Shōjō

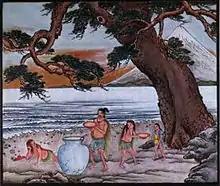
"Shōjō" by the sea, drinking sake, from a 1908 illustration of "White Sake," a Japanese folktale."

A group of "shōjō" as sake-loving sea spirits are featured in a Japanese folktale entitled "White saké" published by Richard Gordon Smith (1908). It occurs in an anthology which, folklorist A. R. Wright was convinced, faithfully recorded tales substantially as they were told by the oral sources, whether "fishermen, peasants, priests, or others".